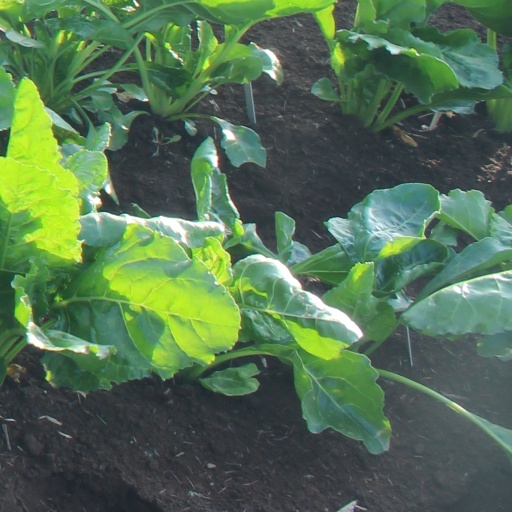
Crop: sugar beet